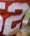
Number: 2